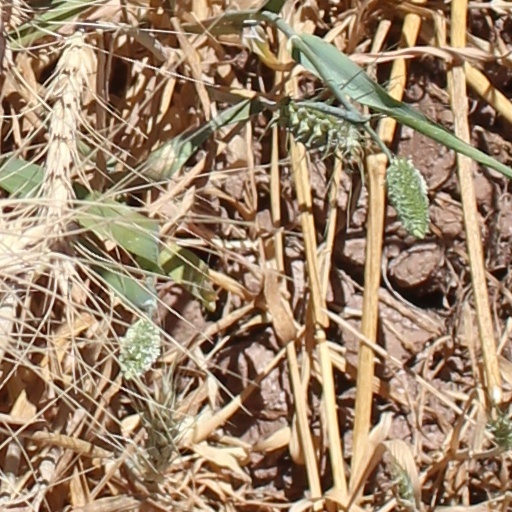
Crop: wheat